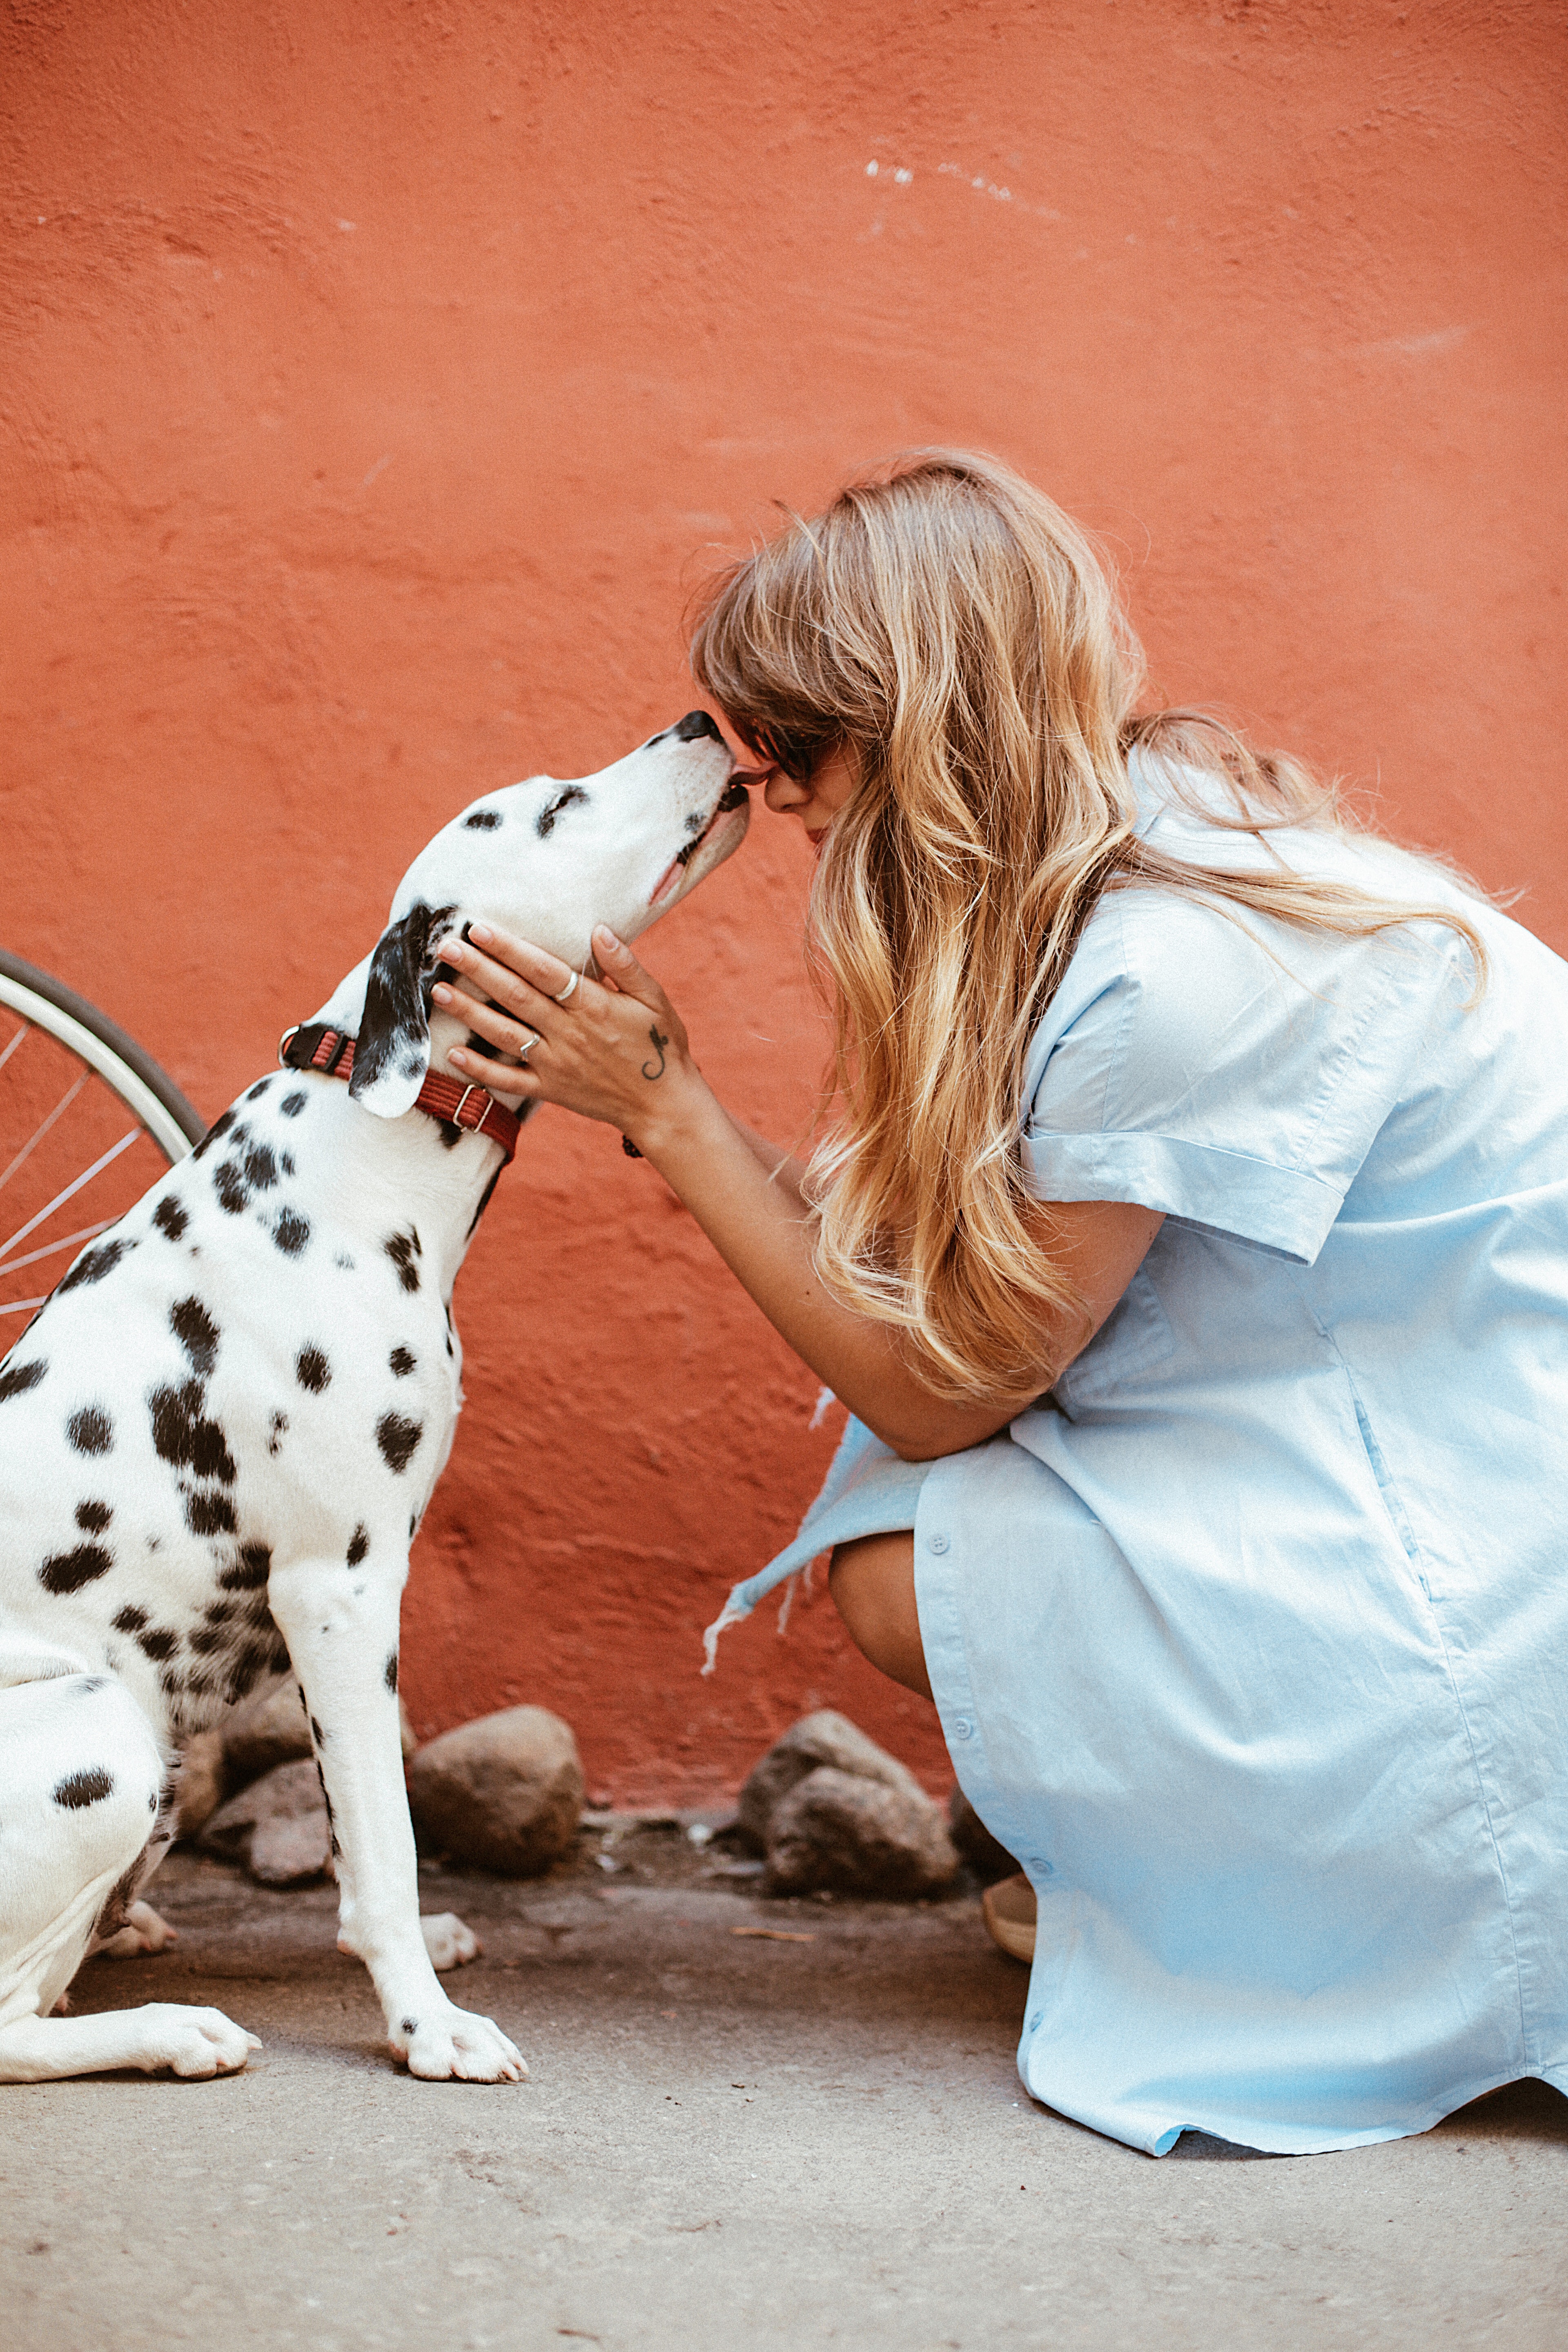
dalmatian, mammal, dog, canidae, dog breed, non sporting group, carnivore, pointer, interaction, companion dog, fawn, great dane, puppy love